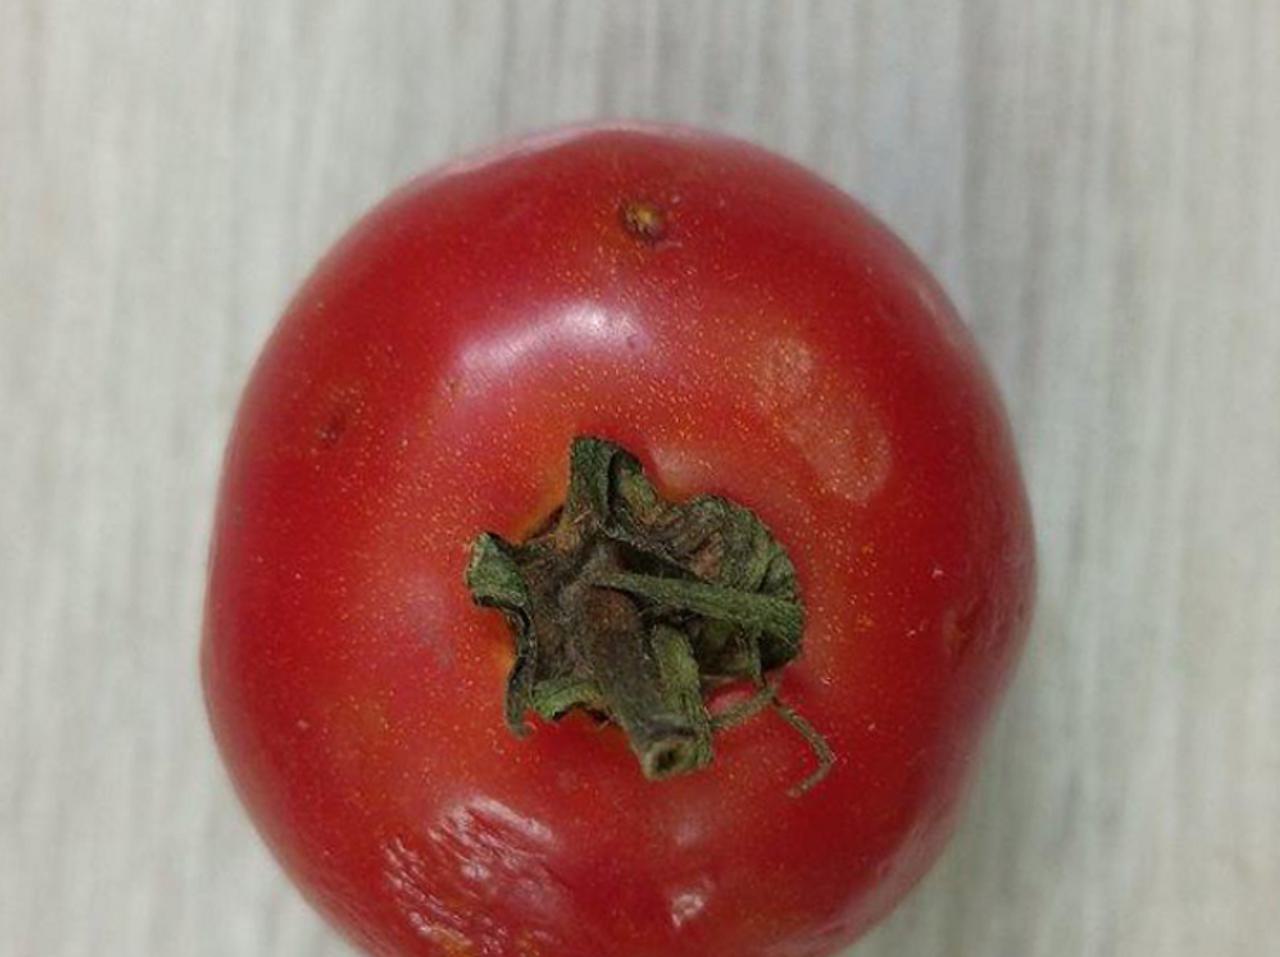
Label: Rotten